Landes Canal

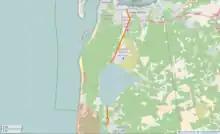
Canal des Landes

The Canal des Landes, also Canal de Cazaux, is a canal in south western France, Aquitaine Region, connecting the Étang de Biscarrosse and the Étang de Cazaux to the Bassin d'Arcachon.